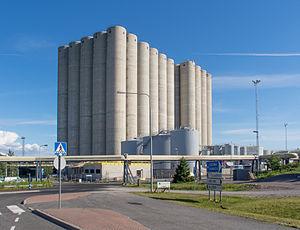
Suomen Viljava est une entreprise publique en Finlande.